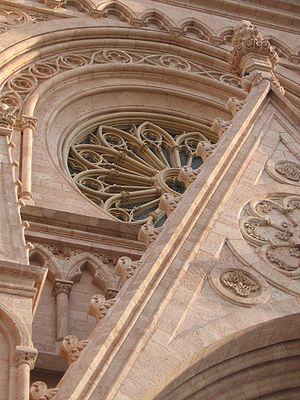
La basilique Notre-Dame de Luján en Argentine est un lieu de pèlerinage sud-américain important, visité annuellement par environ six millions de pèlerins car la Vierge Marie est, sous le vocable de Notre Dame de Luján, la sainte patronne du pays.